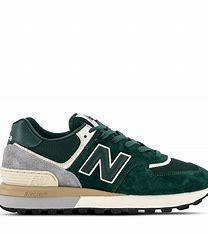
Brand: New
Model: Balance New Balance 574 Series